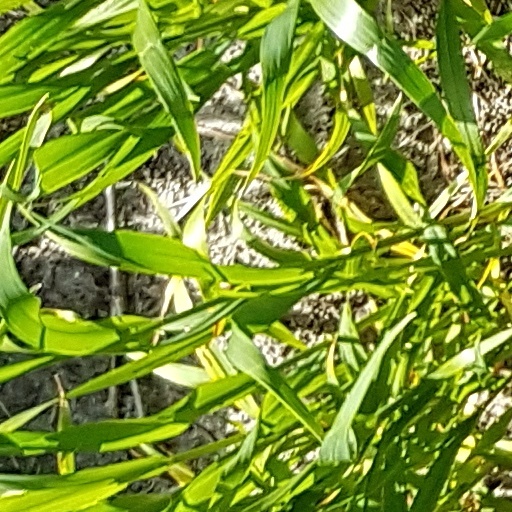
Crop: wheat